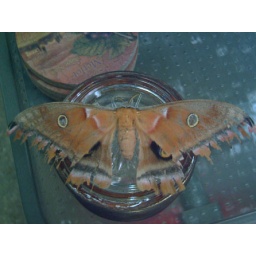
the strange ragged moth that fell from the tree above me for no apparent reason after i woke the next morning.